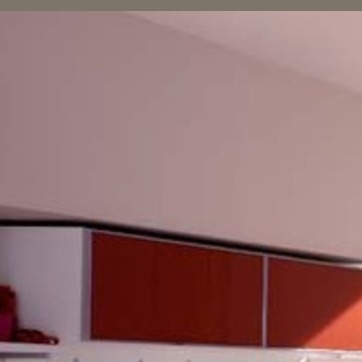
Material: painted